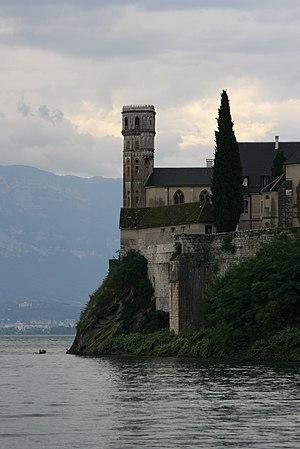
Cet article recense les monuments historiques situés dans le département de la Savoie, en France.